Thunder Pro Wrestling Retsuden

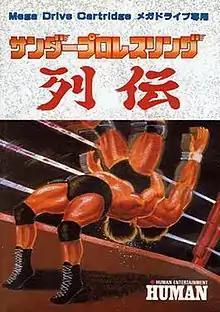
Cover art

is a Japan-exclusive Sega Mega Drive professional wrestling video game. This is the only game in the "Fire Pro Wrestling" series to be released for that system.